Pozières Memorial

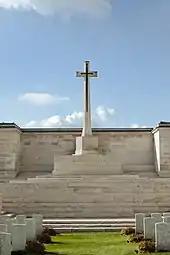
The Cross of Sacrifice

The memorial commemorates the missing of the British Fifth Army, and to a lesser extent of the Fourth Army (re-formed to turn the tide of battle following the virtual disintegration of the Fifth Army). The original intention was that the memorial at Pozières should commemorate the missing of the Third Army, while those of the Fifth Army would be commemorated at Saint-Quentin, at the heart of the Army's sector in March 1918. However, the French authorities objected to the amount of land being taken for British memorials, and so the names of the Third Army missing were added to the Arras Memorial, while the Fifth Army memorial was situated here, despite the fact that Pozières lay on the wrong side of the River Somme from the area in which those named had died.